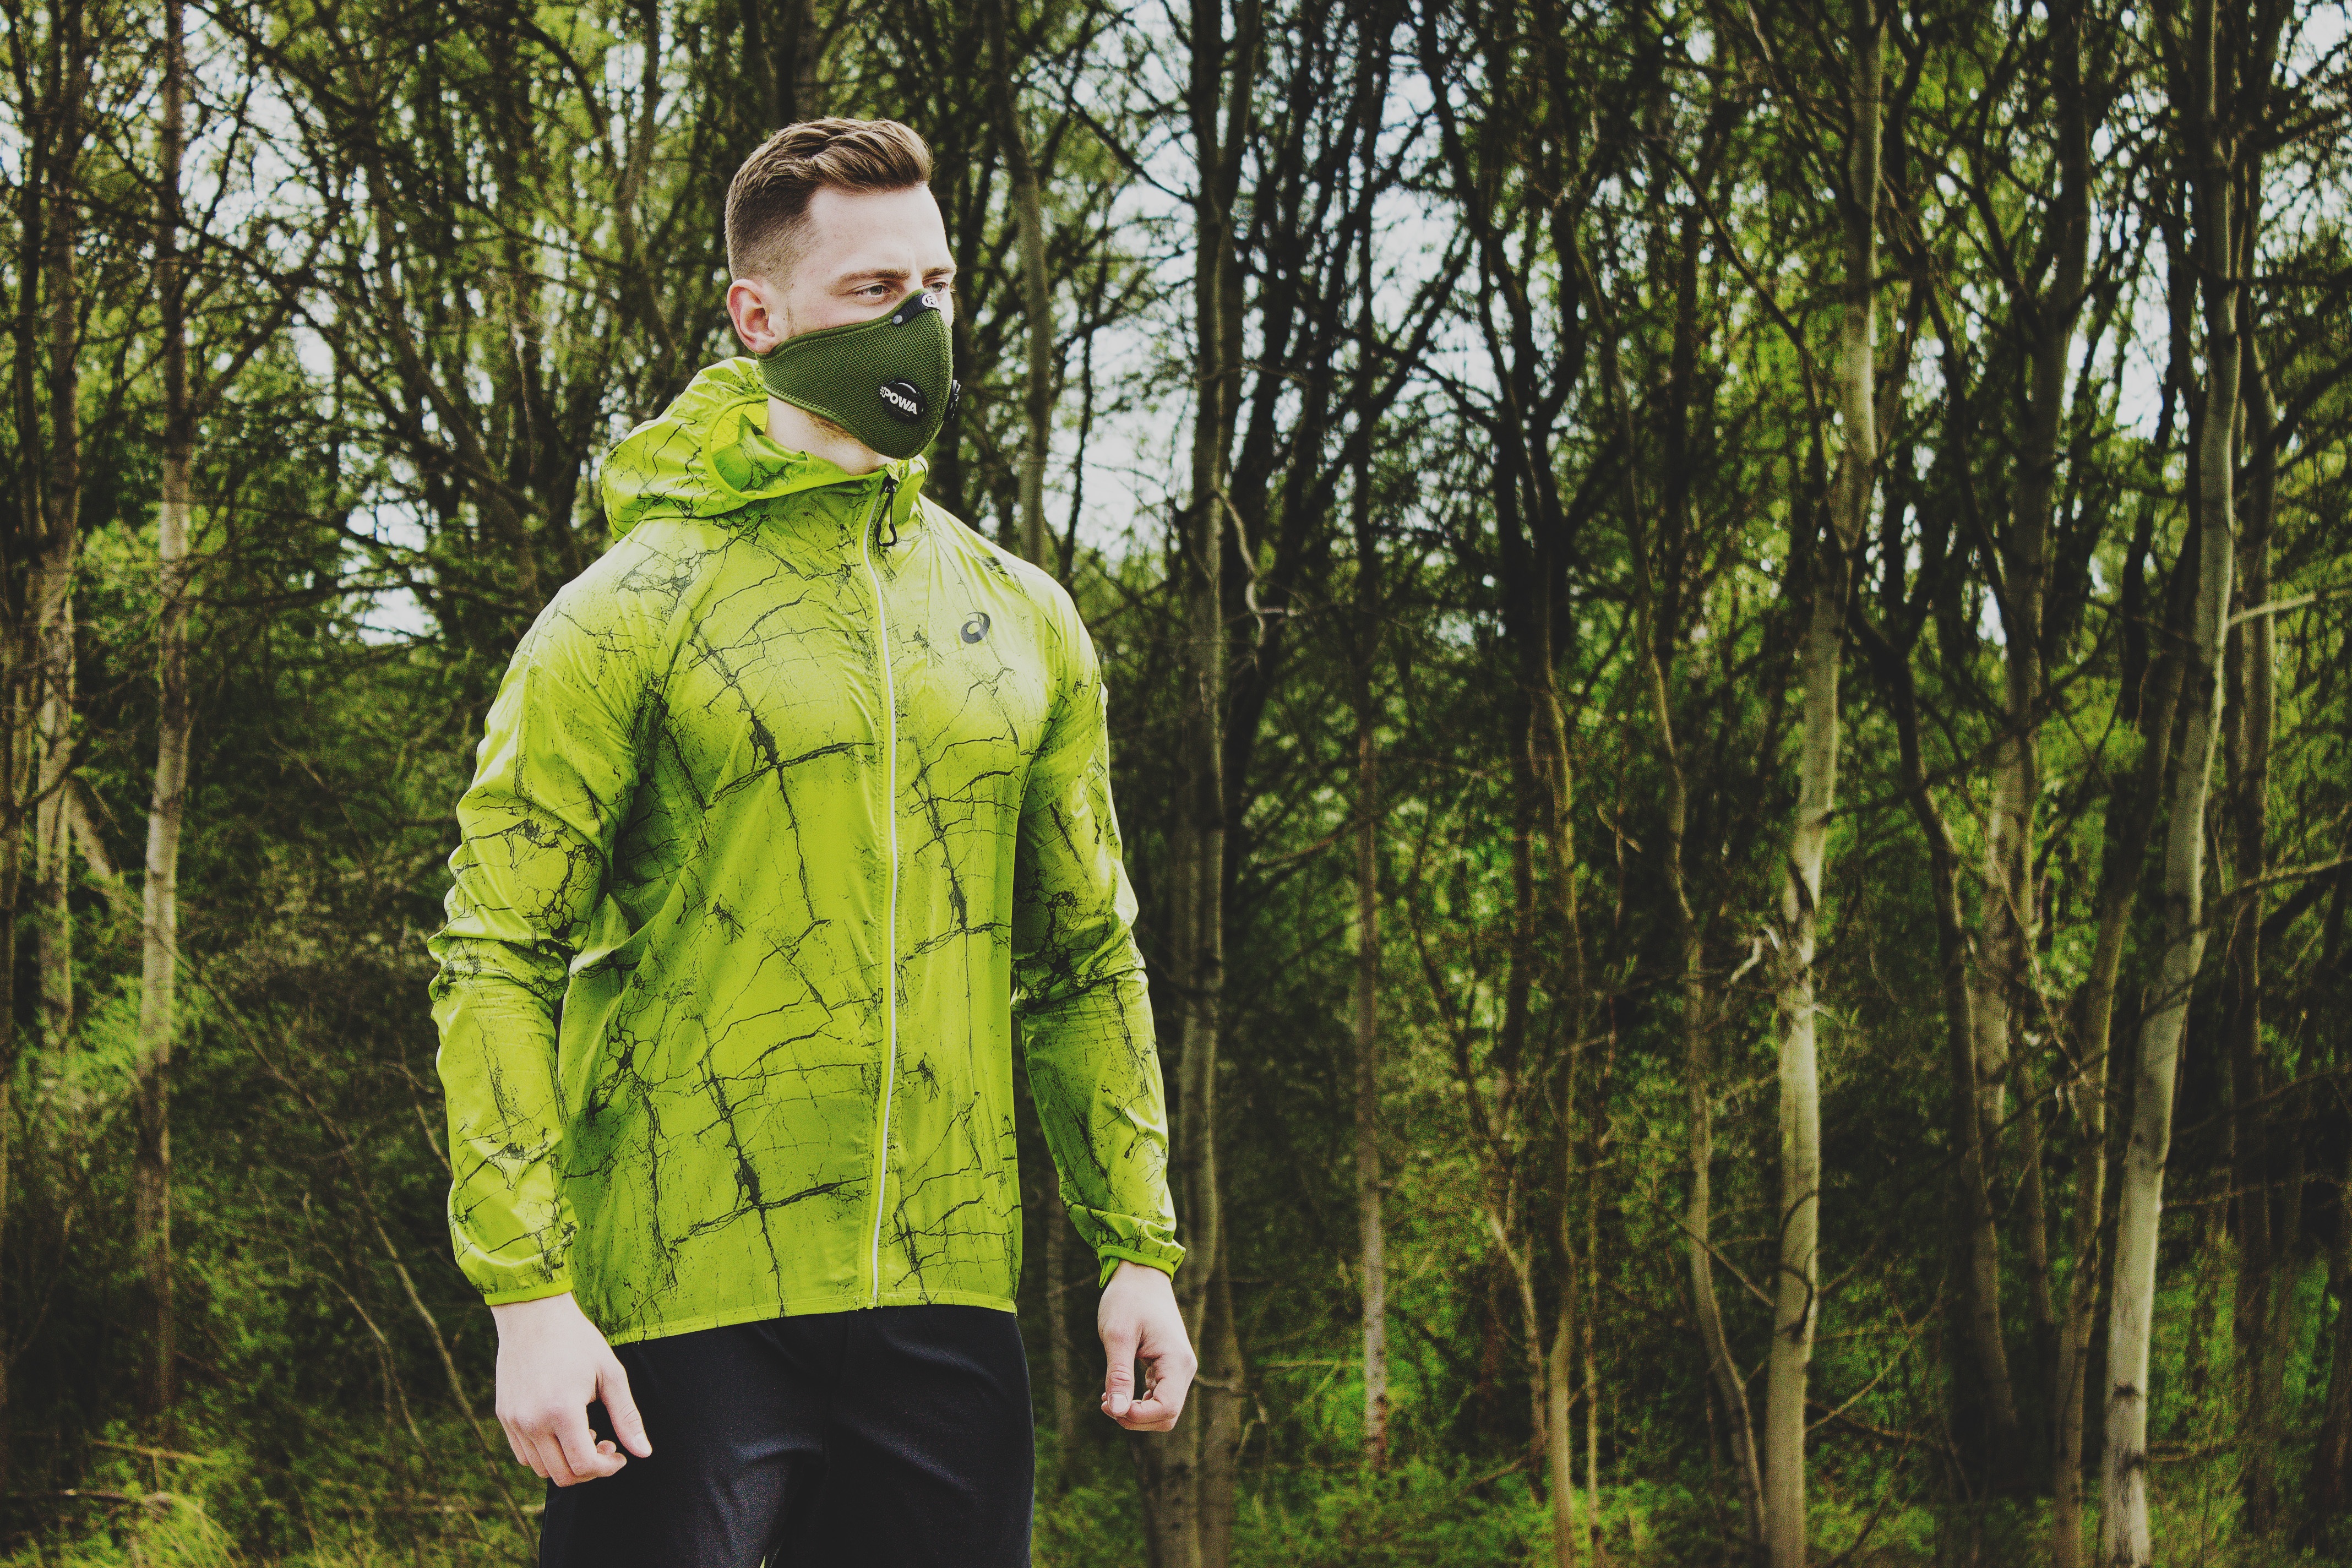
forest, walking, sport, air, green, jungle, jogging, clothing, health, cycling, mask, smog, breathe, woodland, habitat, pollution, clean air, healthy lifestyle, air pollution, stopsmog, mask antysmogowa, mask sports, breathe healthy, natural environment